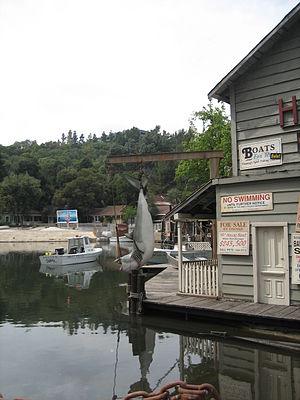
Les Dents de la mer est un film américain, du genre horreur-thriller, réalisé par Steven Spielberg, sorti en 1975.